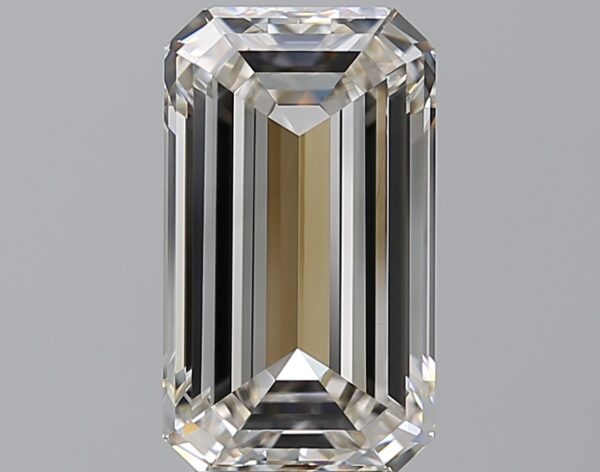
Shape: emerald
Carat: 4.05
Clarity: VVS2
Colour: J
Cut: EX
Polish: EX
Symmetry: EX
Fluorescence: N
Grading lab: GIA
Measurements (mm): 12.26 x 7.08 x 4.46